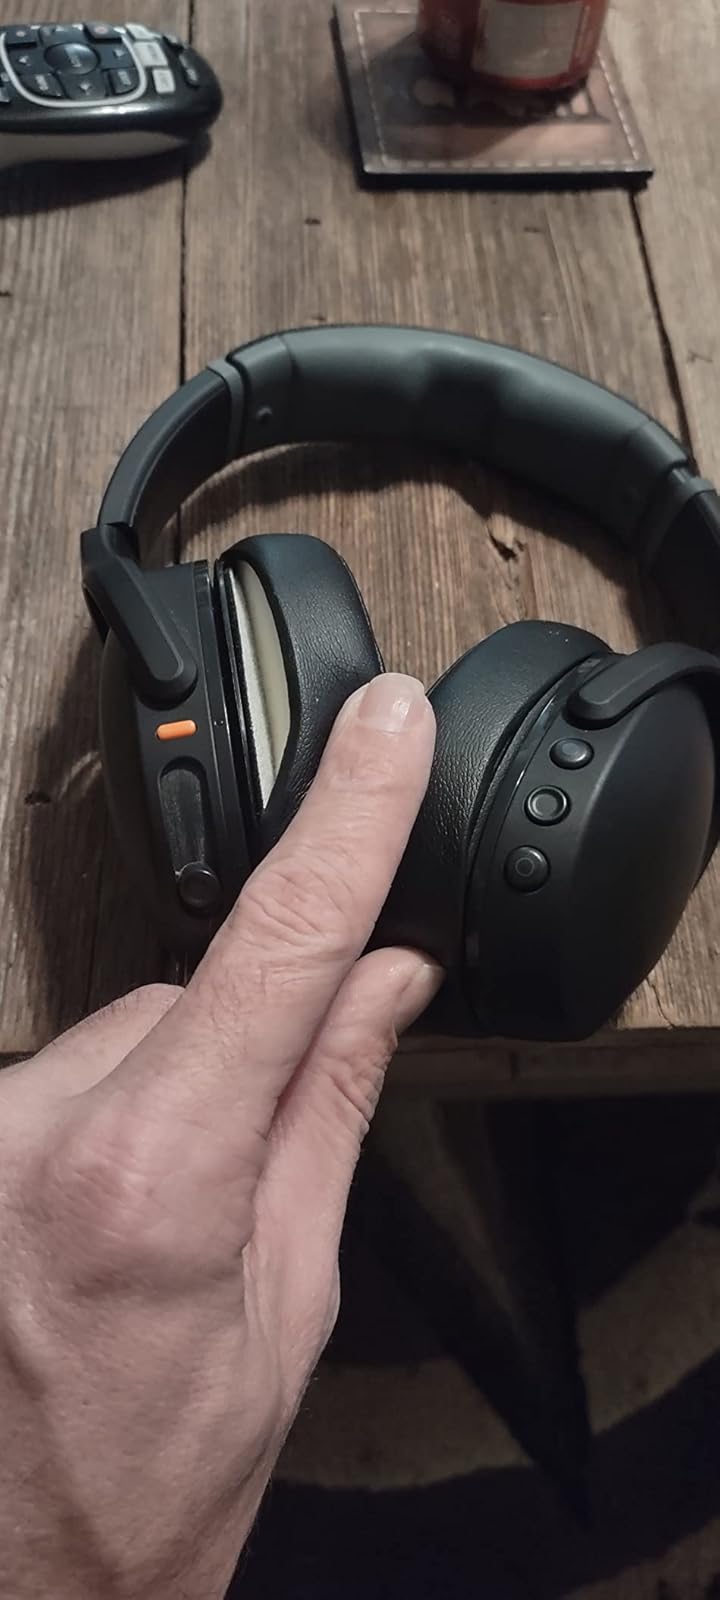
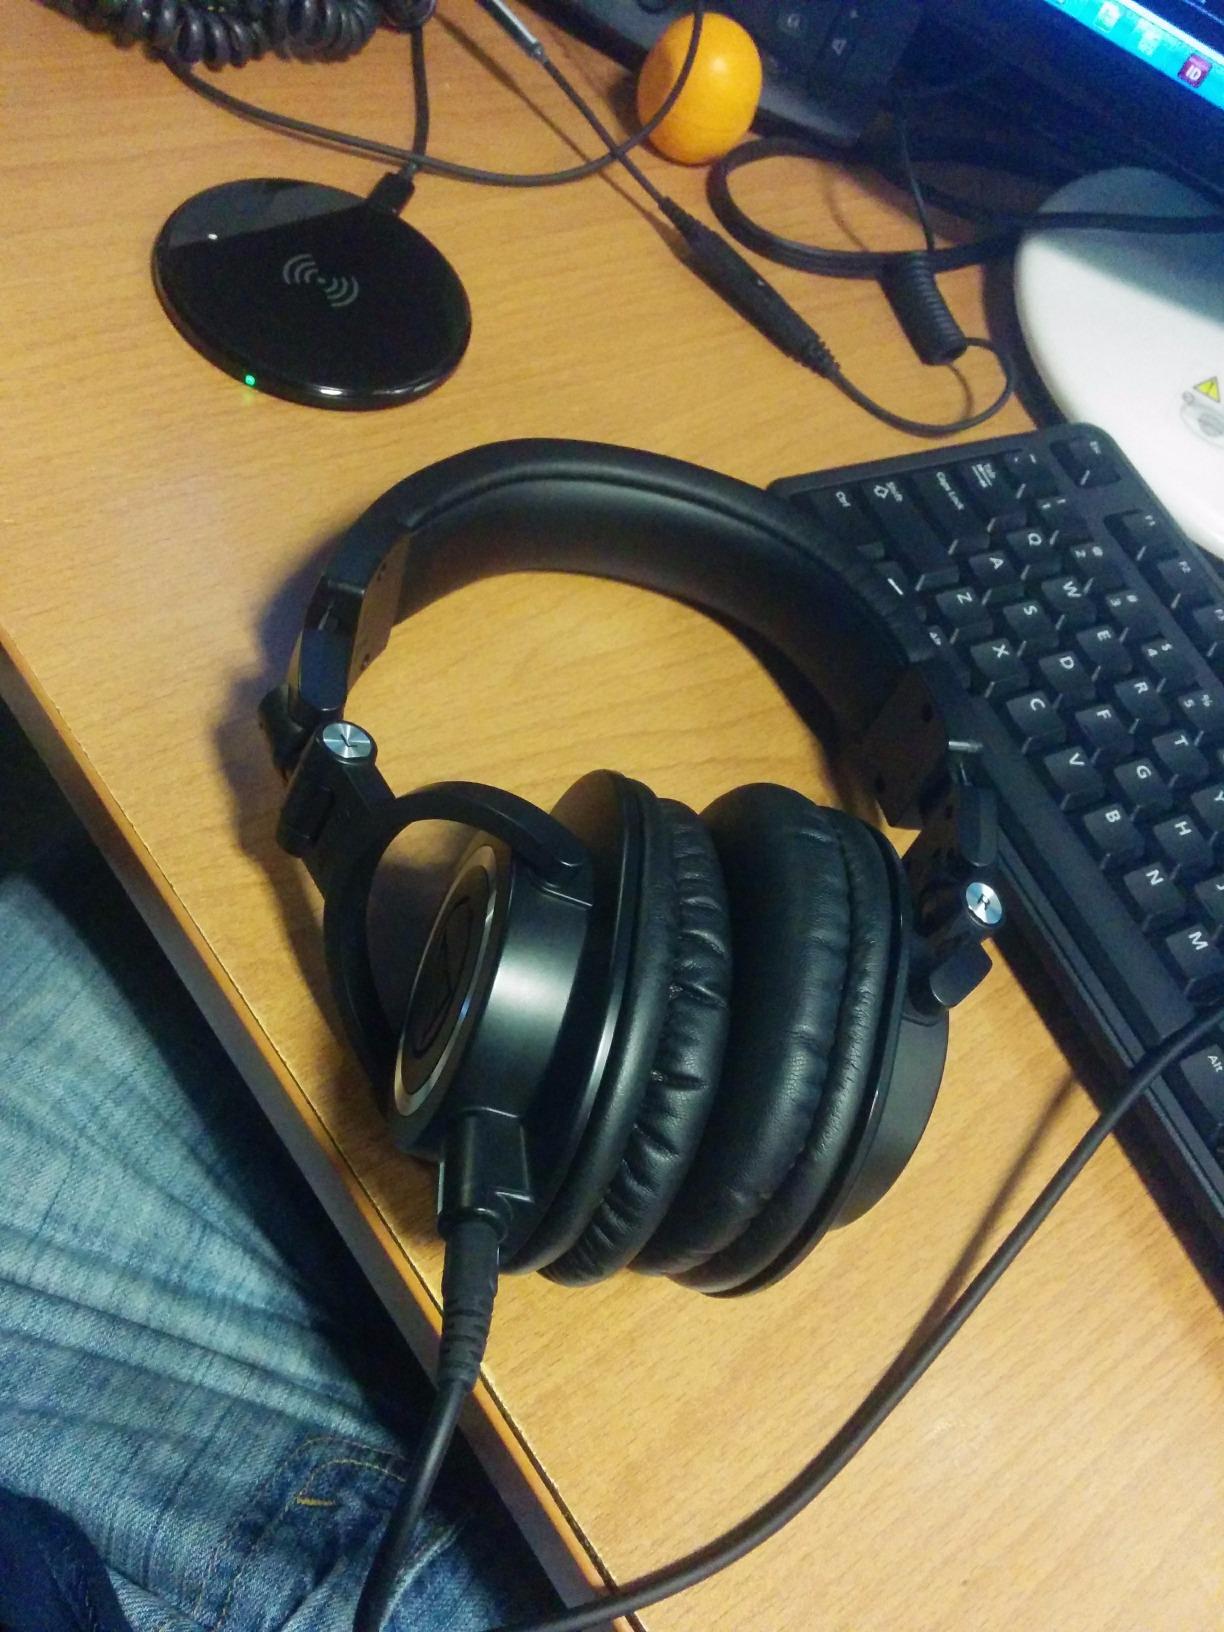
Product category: headphones
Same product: no